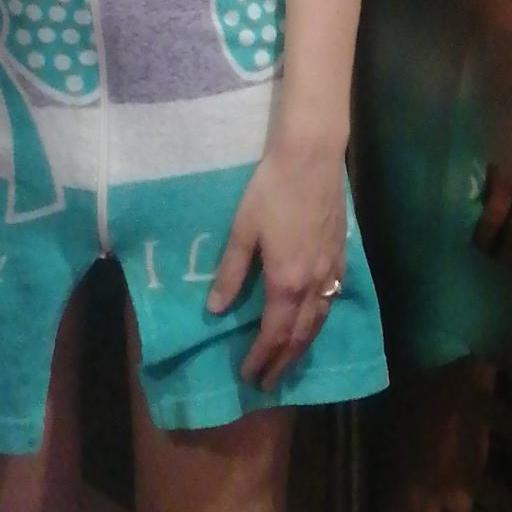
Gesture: no_gesture